Arturia MiniBrute

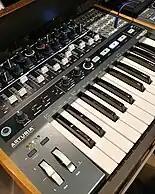
Close up picture of the Minibrute 2

In 2016, Arturia released an updated version of the MiniBrute. Featuring two oscillators an extensive 48-point patchbay and more modulation capabilities. This synthesizer was released in two formats, one with a 2-octave keyboard and a smaller version with a 16-pad multichannel sequencer instead called the Minibrute 2s.